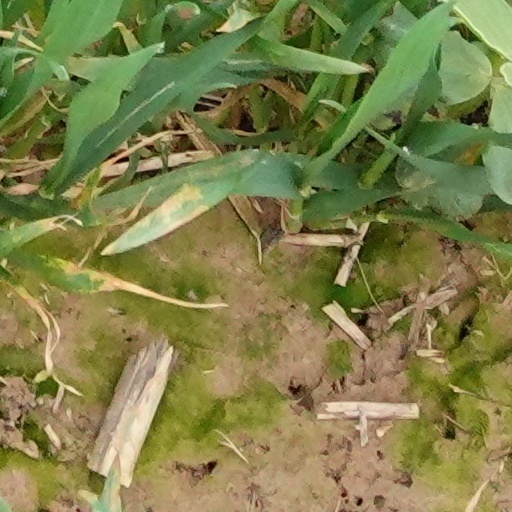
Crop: wheat